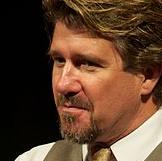
Age: 49